No. 108 Squadron IAF

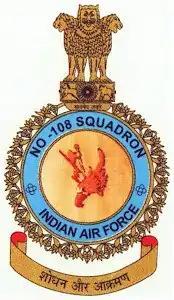

No. 108 Squadron ("Hawkeyes") was a fighter squadron of Indian Air Force. The squadron was equipped with MiG-21M and was based at Pathankot Air Force Station. The squadron was number plated in December 2017.